7th Heavy Anti-Aircraft Regiment, Royal Artillery

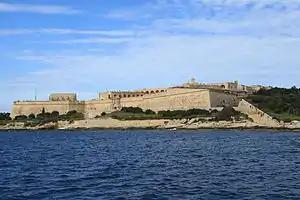
Fort Manoel.

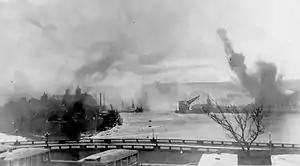
HMS "Illustrious" (right of crane) under attack.

Malta was a major naval base, being Britain's only port in the central Mediterranean on the crucial route between Gibraltar and Alexandria. During World War II it was also a forward base for the Royal Navy (RN) and the Royal Air Force (RAF) to launch attacks against the Axis Powers. It was clearly at risk from air raids launched from Sicily and mainland Italy, and careful consideration had been given by the Committee of Imperial Defence to the island's AA defences. However, most of the additional AA equipment had not arrived by 1940. When Italy under Mussolini declared war on the Allies on 10 June 1940, 7th HAA Rgt was deployed as follows: